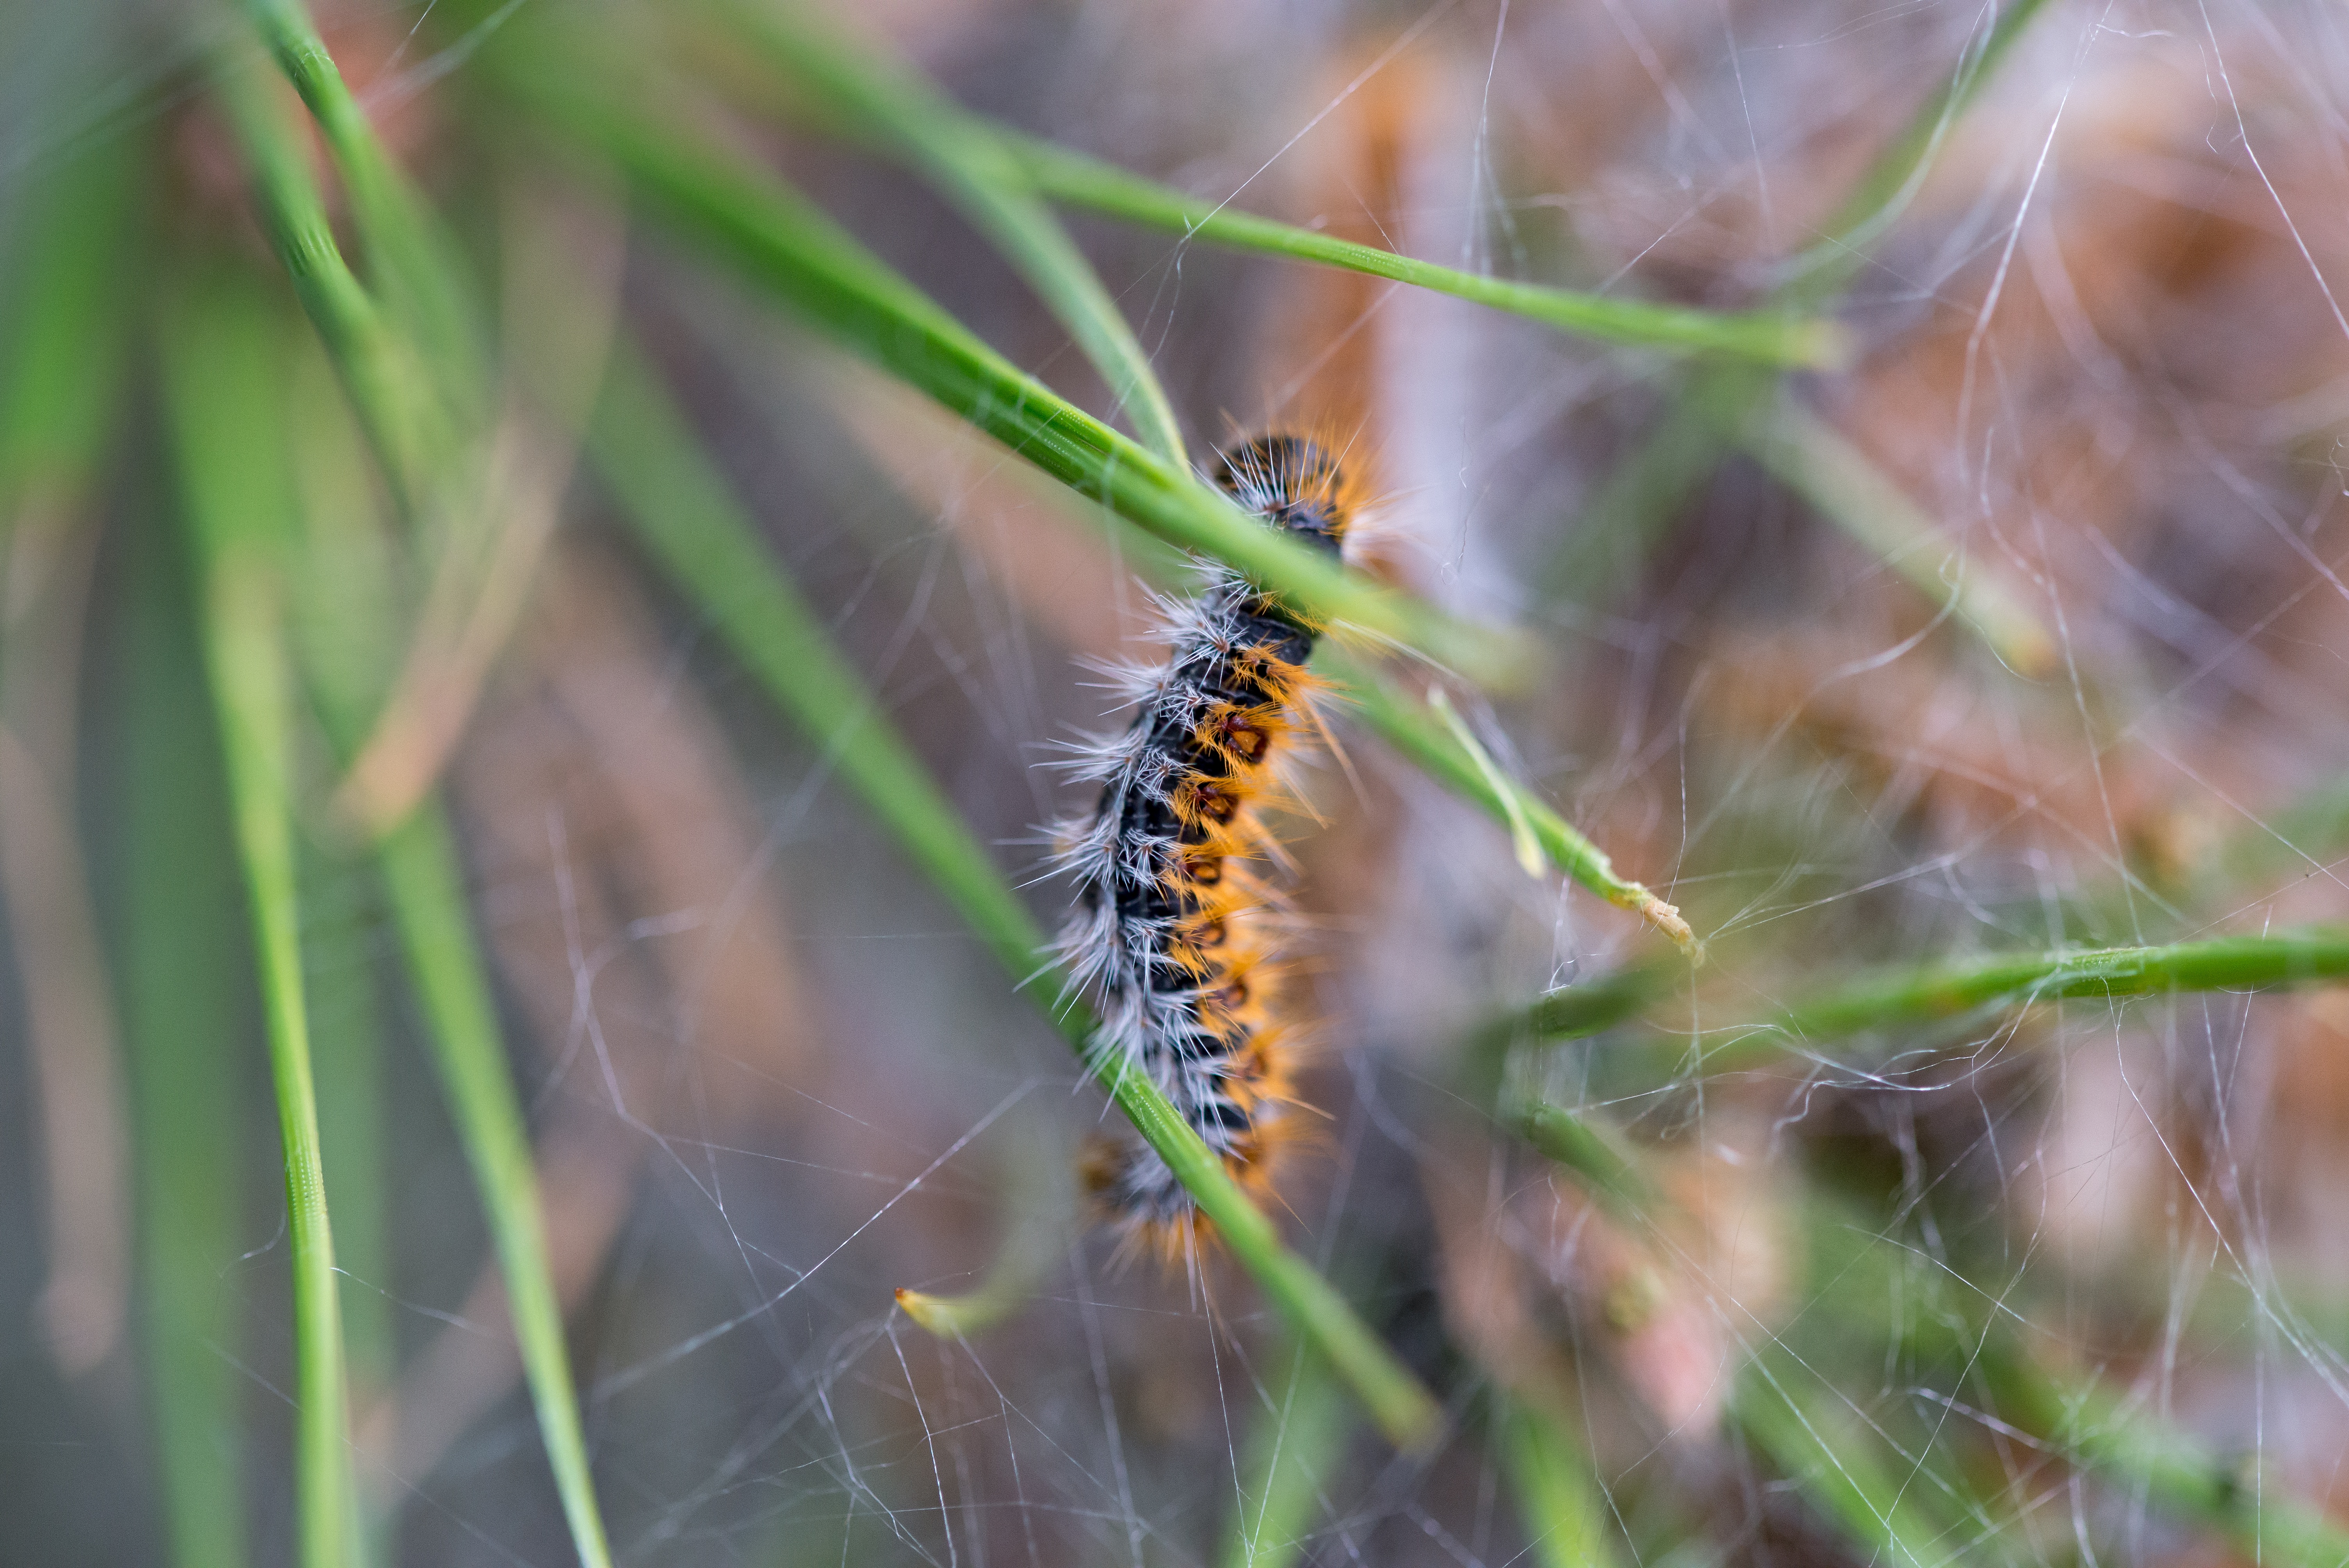
nature, grass, photography, prairie, leaf, flower, animal, wildlife, orange, green, insect, butterfly, close, fauna, invertebrate, caterpillar, close up, hairy, silk, larva, macro photography, arthropod, butterfly caterpillar, thick caterpillar, stage of development, grass family, plant stem, moths and butterflies